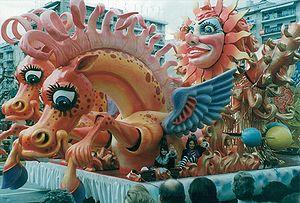
Le 17 janvier est le 17ème jour de l’année du calendrier grégorien. Il reste 348 jours avant la fin de l'année, 349 si elle est bissextile.
La culture de la Grèce, pays d'Europe du Sud-Est, désigne l'ensemble des pratiques culturelles et des traditions qui composent la société hellénique et les habitants de la Grèce. Son patrimoine culturel est le fruit d'héritages historiques différents qui façonnent aujourd'hui la culture hellénique. Étant donné sa situation géographique particulière, à la fois européenne, méridionale, balkanique et levantine, la culture hellénique est particulièrement riche et variée, témoignage de son Histoire prolifique.
L’Apokriá ou les Apókries est le nom porté par le carnaval en Grèce. Il se déroule le plus souvent au cours des trois semaines qui précèdent le lundi pur.